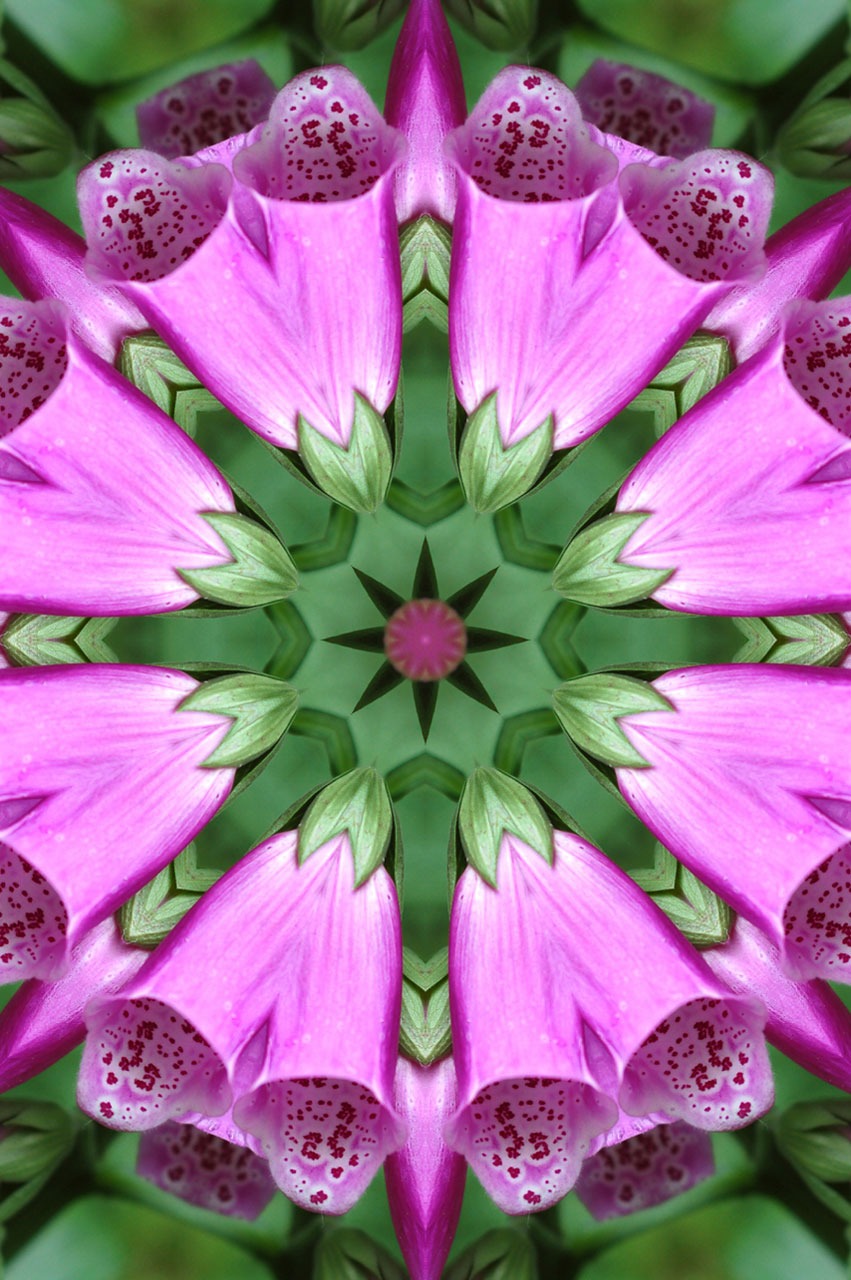
flower, plant, flora, botany, land plant, macro photography, petal, flowering plant, plant stem, wildflower, annual plant